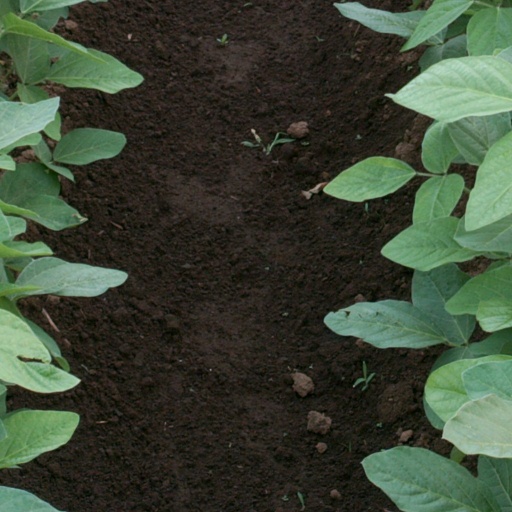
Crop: soybean